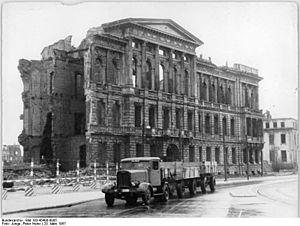
L'ambassade des États-Unis en Allemagne est le siège de la mission diplomatique des États-Unis en Allemagne. Elle se situe à Berlin depuis 1999, capitale de la République fédérale allemande, huit ans après la réunification.